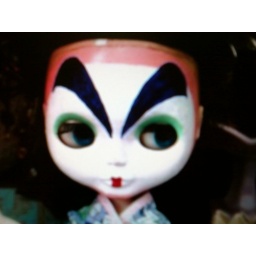
This is the new girl coming home this week. She's in for a lil makeover!